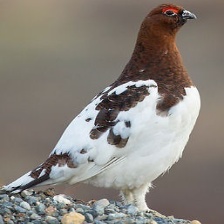
Species: WILLOW PTARMIGAN
Scientific name: LAGOPUS LAGOPUS